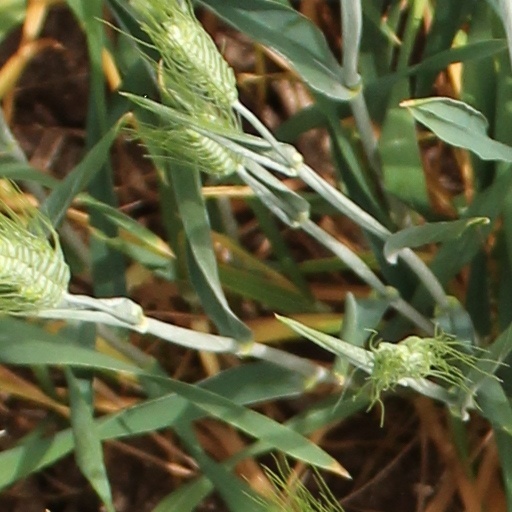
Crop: wheat